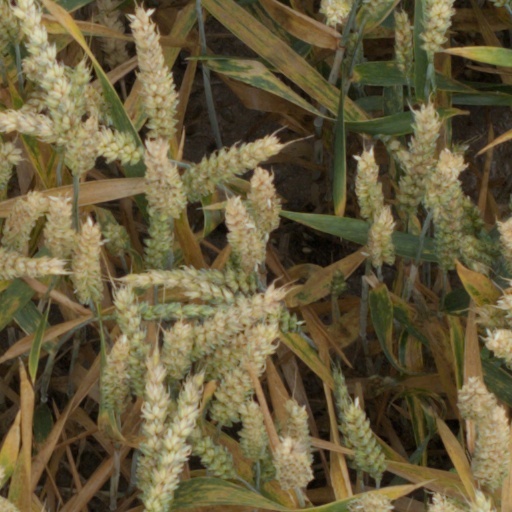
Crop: wheat